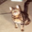
Label: cat